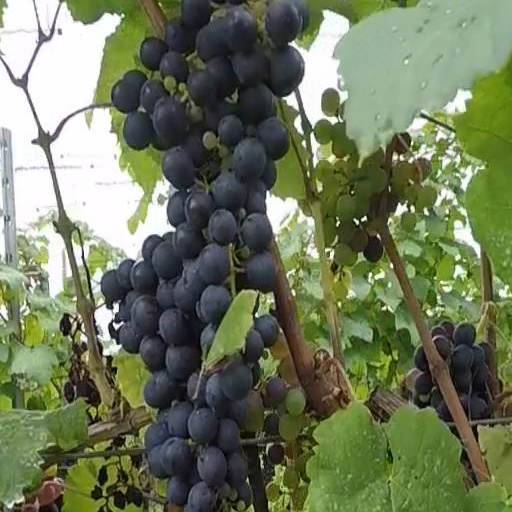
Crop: grape